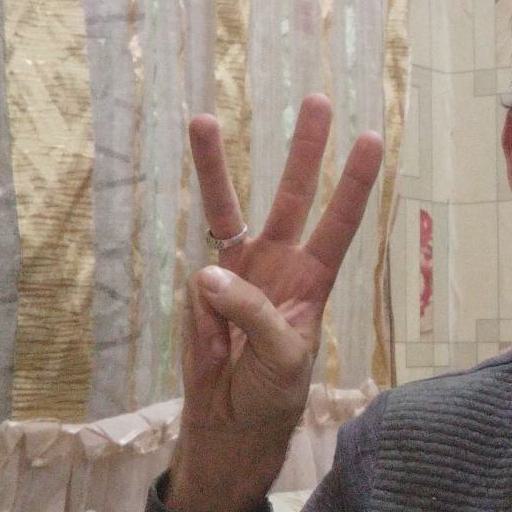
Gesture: three